Mark Haigh-Hutchinson

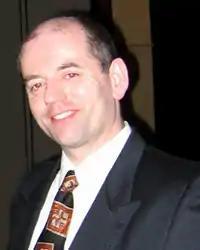
Mark Haigh-Hutchinson

Mark Haigh-Hutchinson (20 August 1964 – 15 January 2008) was an English video game developer. He is most notable for working on mid to late 1990s "Star Wars" titles, and the "Metroid Prime" games.